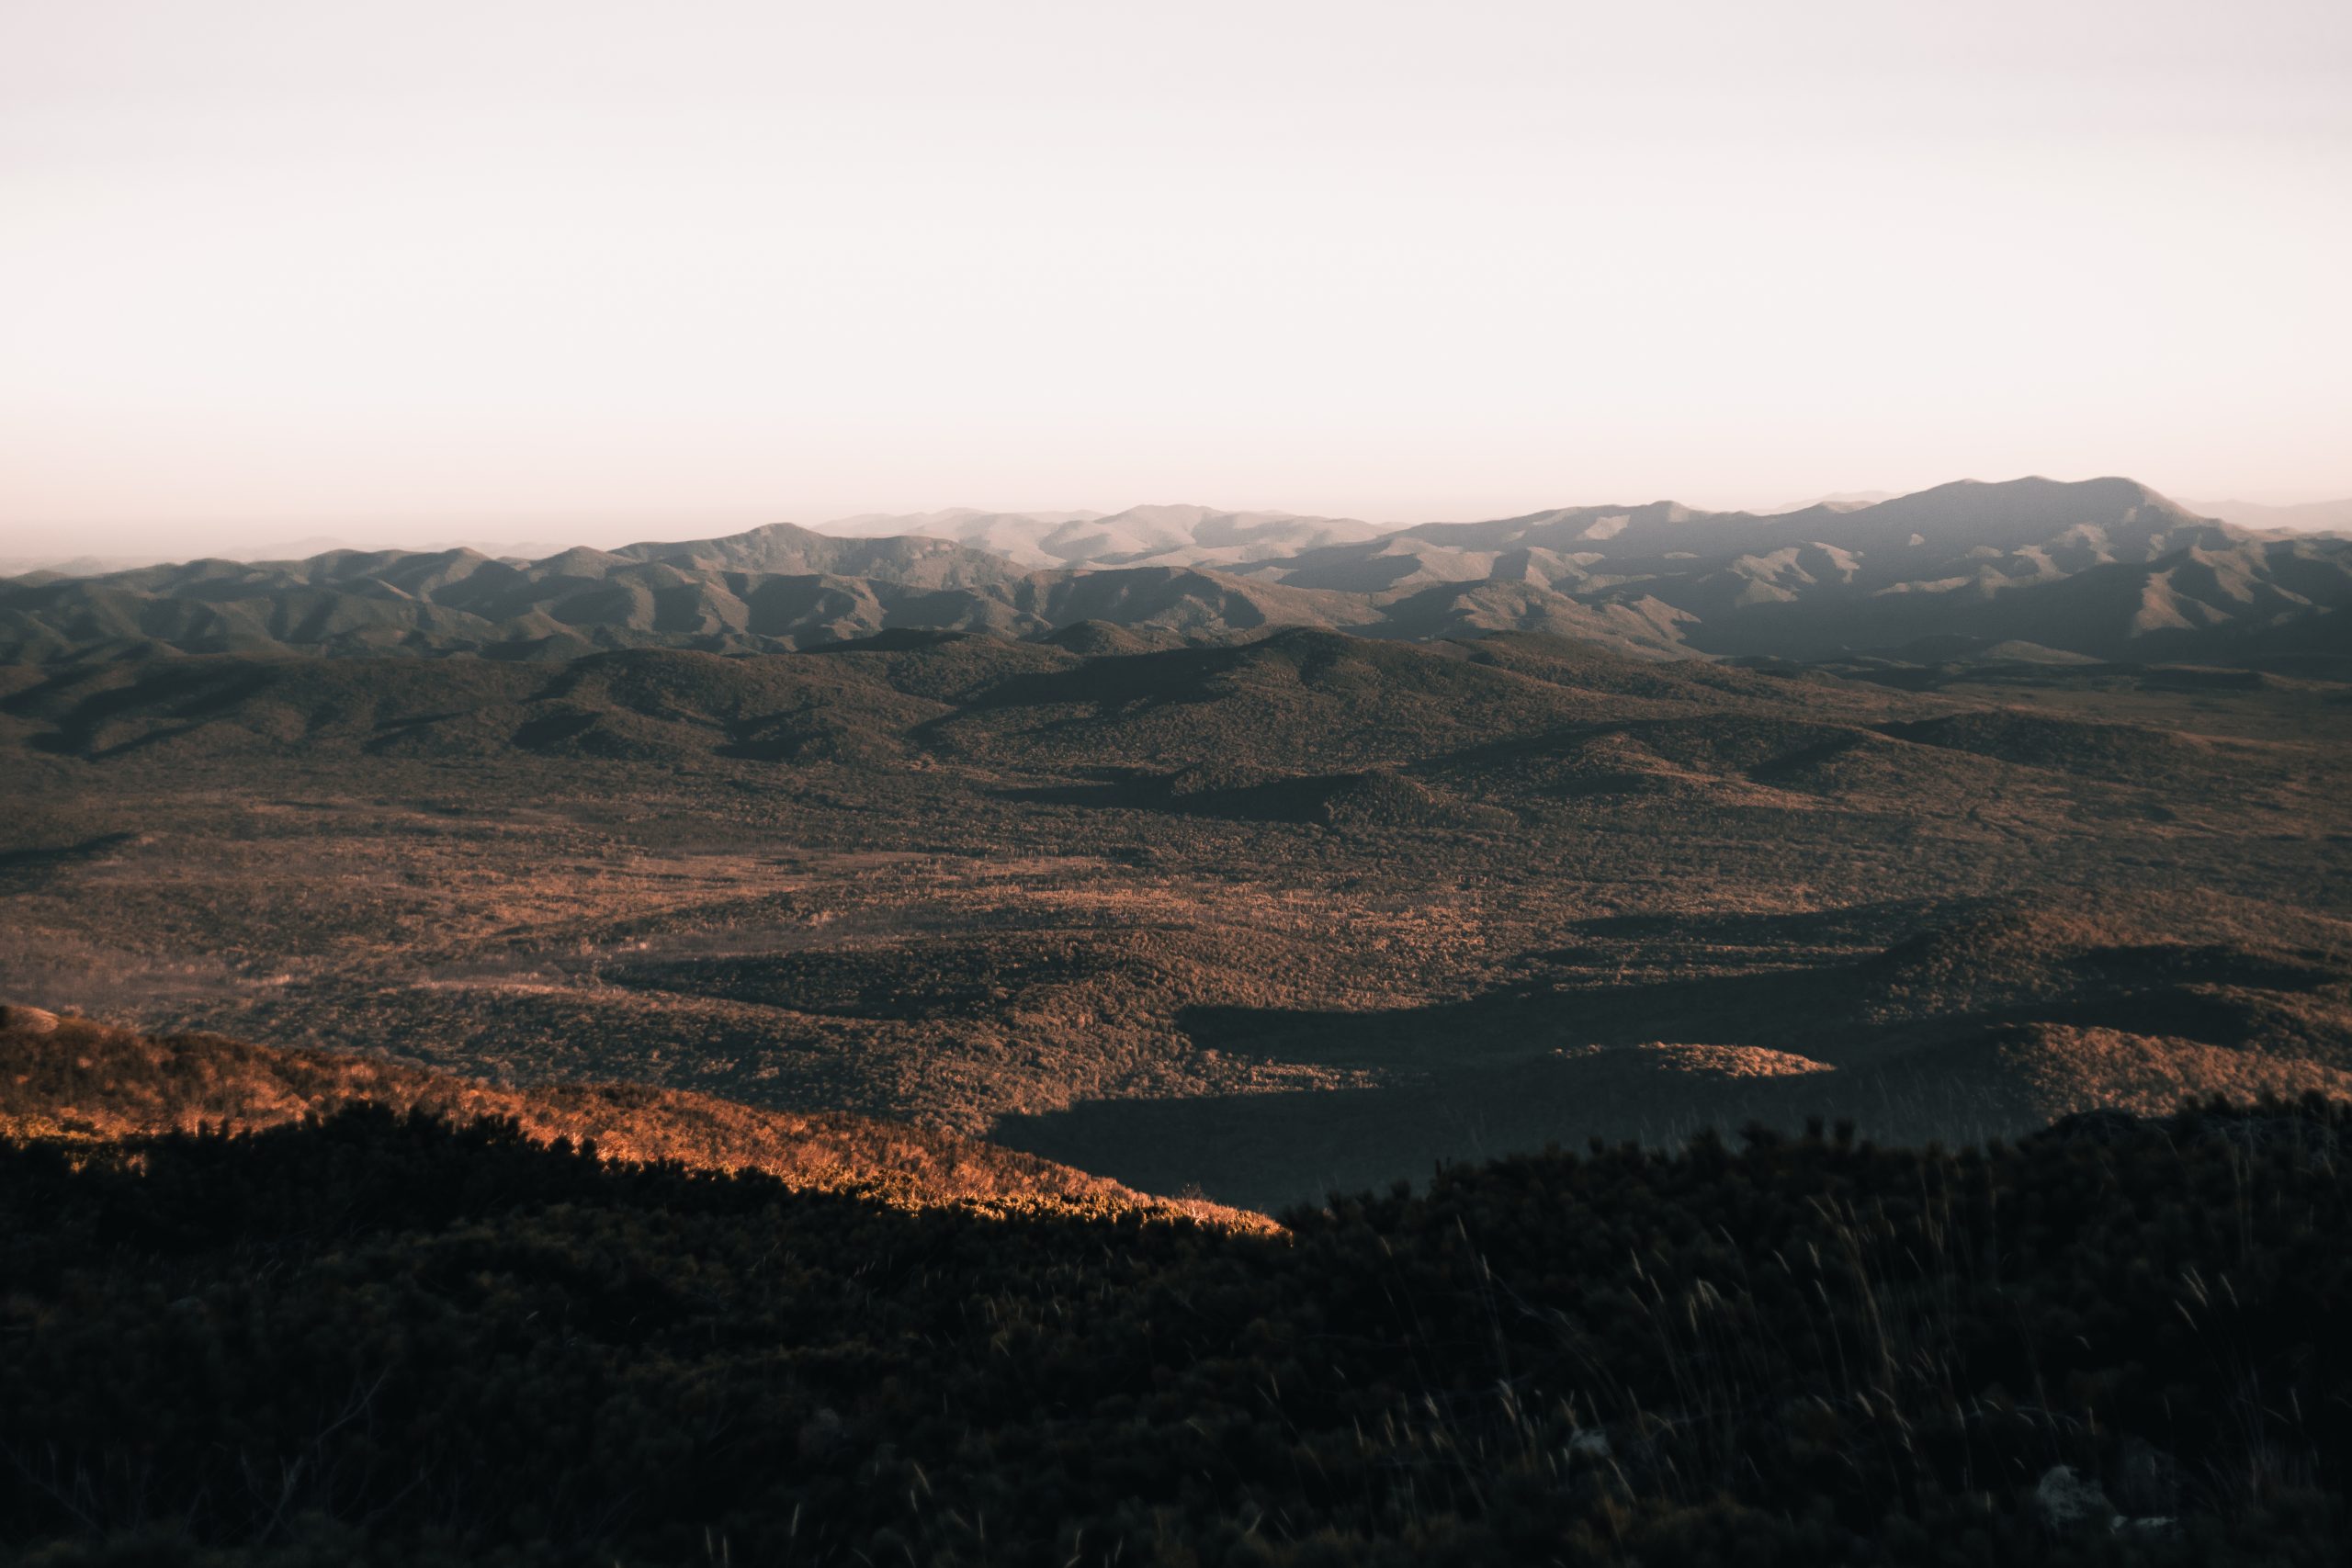
sky, mountain, slope, terrain, dusk, natural landscape, afterglow, plain, sunrise, grassland, landscape, valley, sunset, horizon, mountain range, massif, road, plateau, prairie, dawn, hill, badlands, rock, hill station, fell, steppe, escarpment, grass, haze, chaparral, mist, ridge, summit, soil, evening, tree, winter, tundra, shrubland, aeolian landform, wadi, forest, lake district, ocean, makhtesh, savanna, field, alps